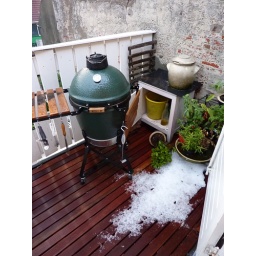
Like a tub of sea salt, spilled all over the roof terrace